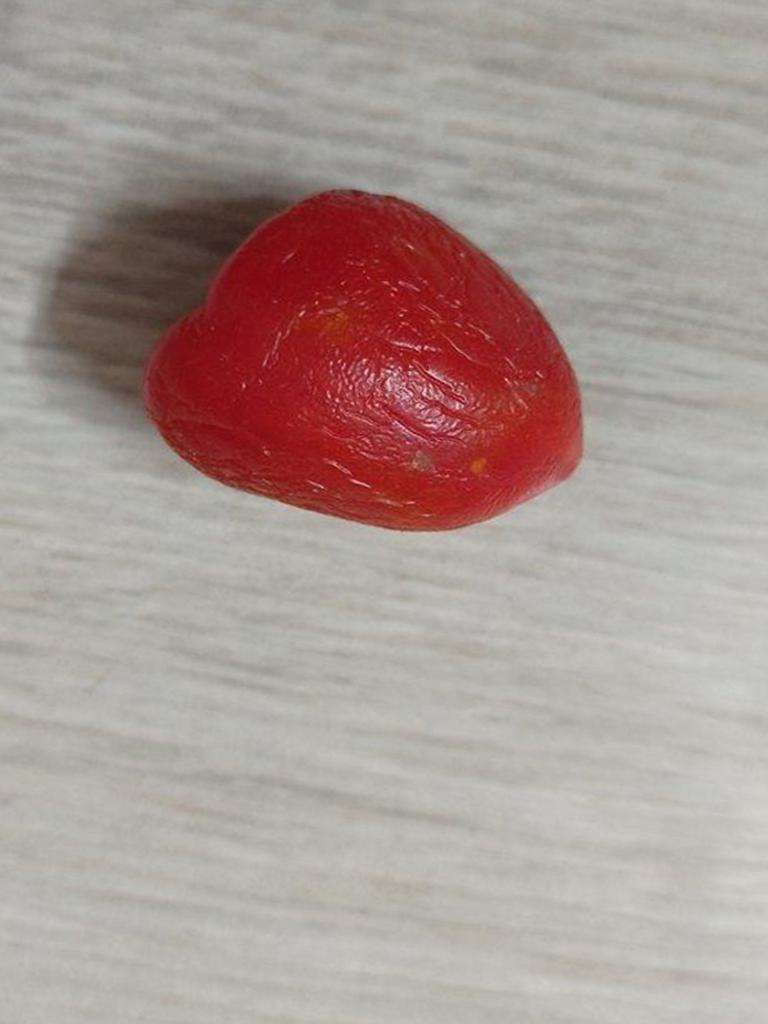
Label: Rotten